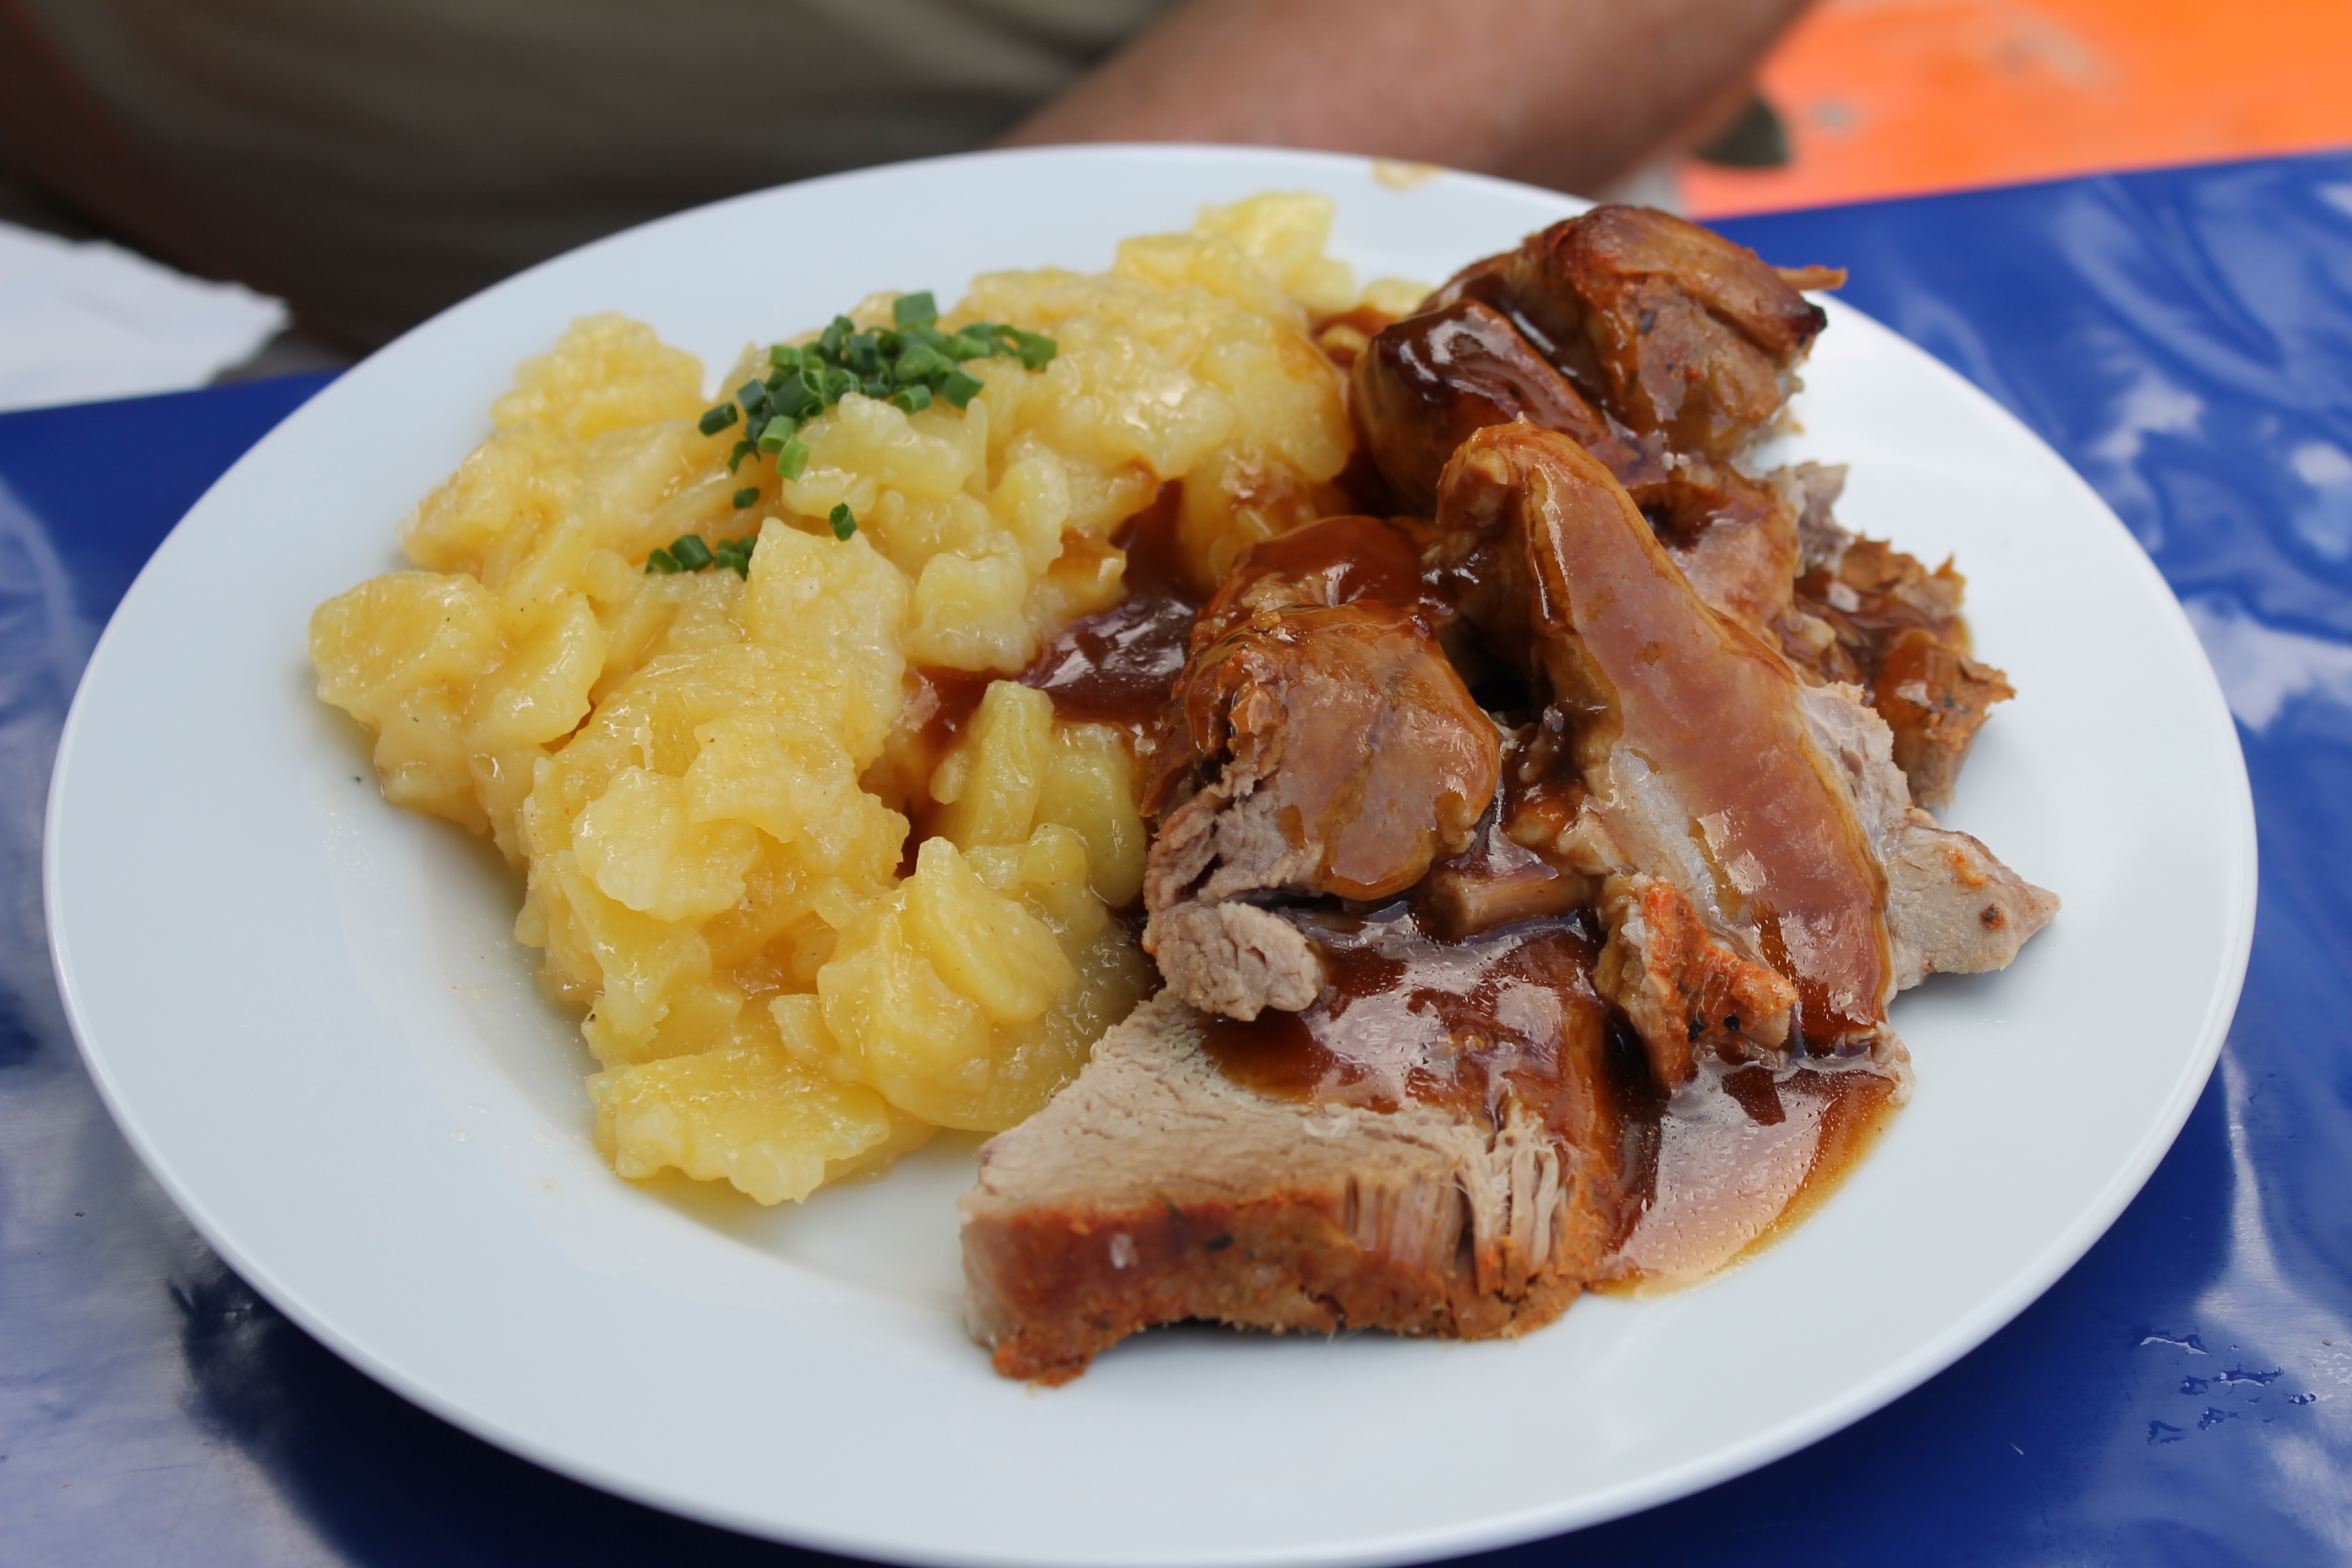
dish, meal, food, produce, breakfast, eat, meat, cuisine, delicious, asian food, festival, pig, baden, potato salad, suckling pig